Koforidua

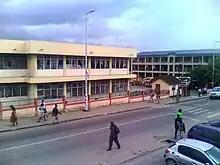
Main Street in Koforidua

Presently the city's population is 127,334 people and is dominated by Akans. The 'Akwantukese' (The Big Journey Festival) is celebrated yearly to mark the movement of the inhabitants of Koforidua's ancestors from 'Asanteman' to their present location of Koforidua.